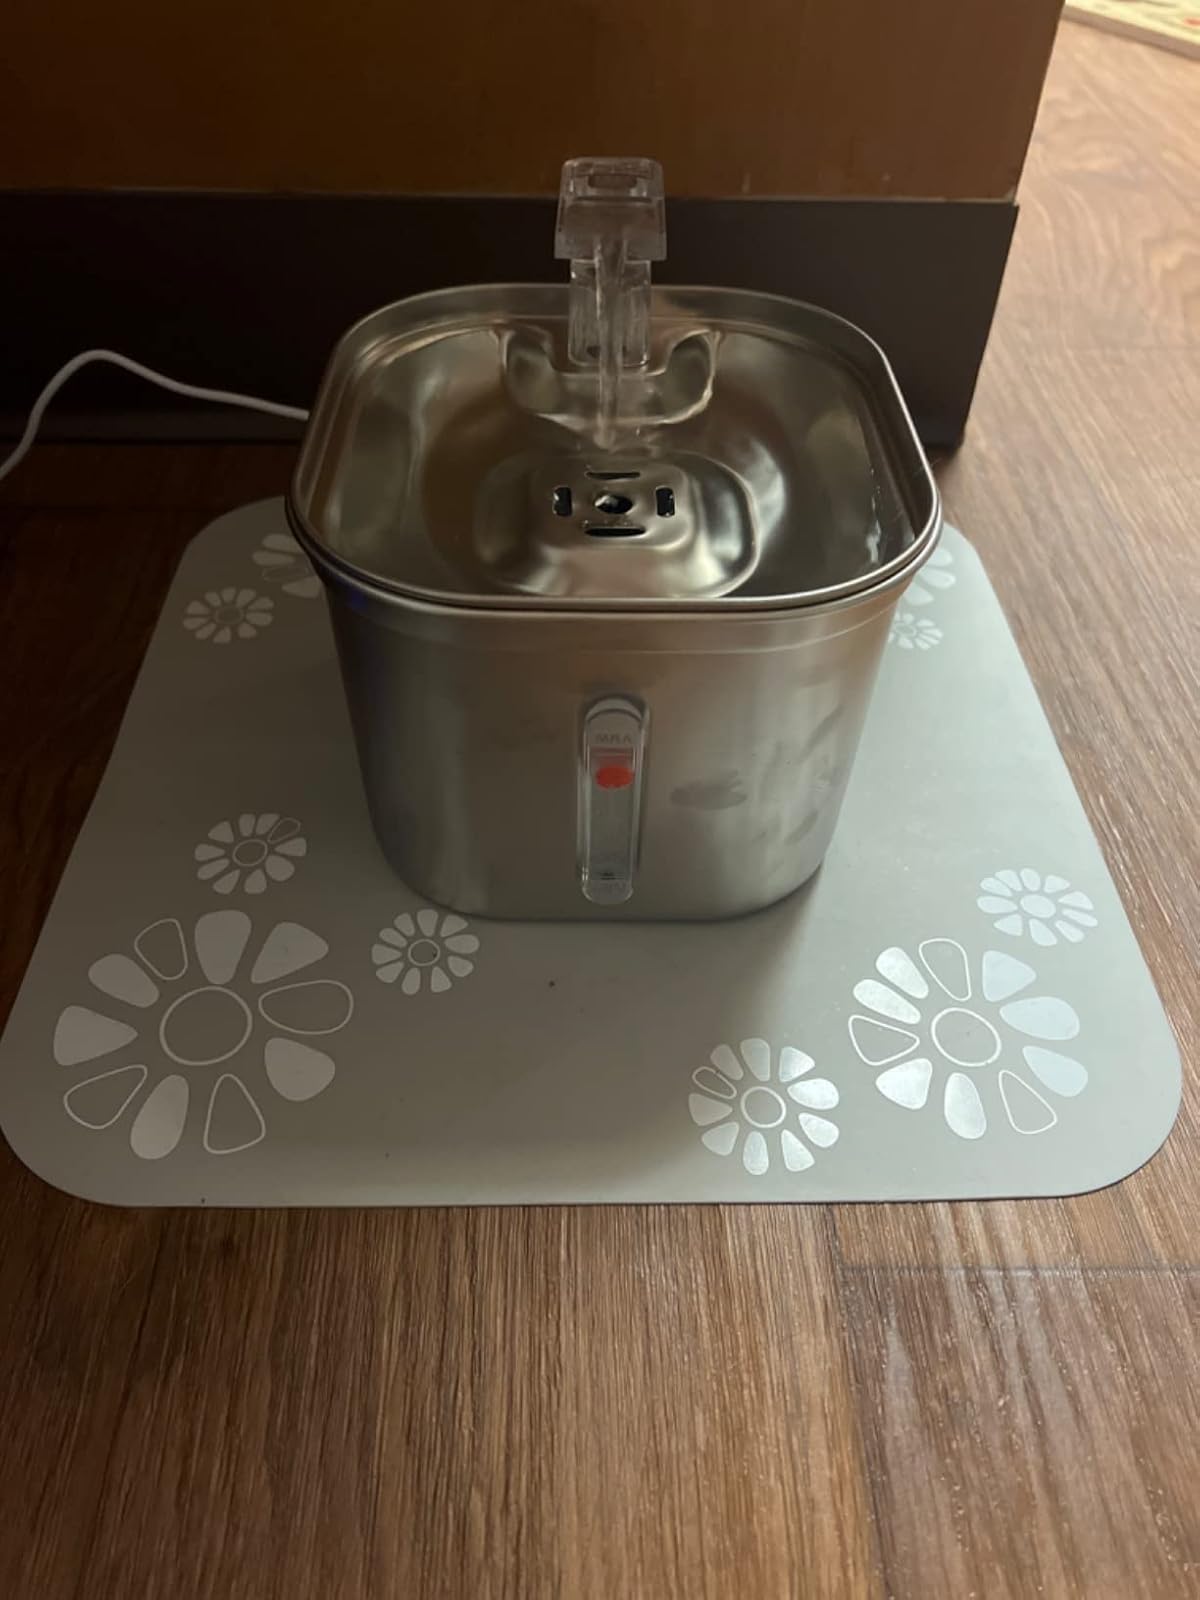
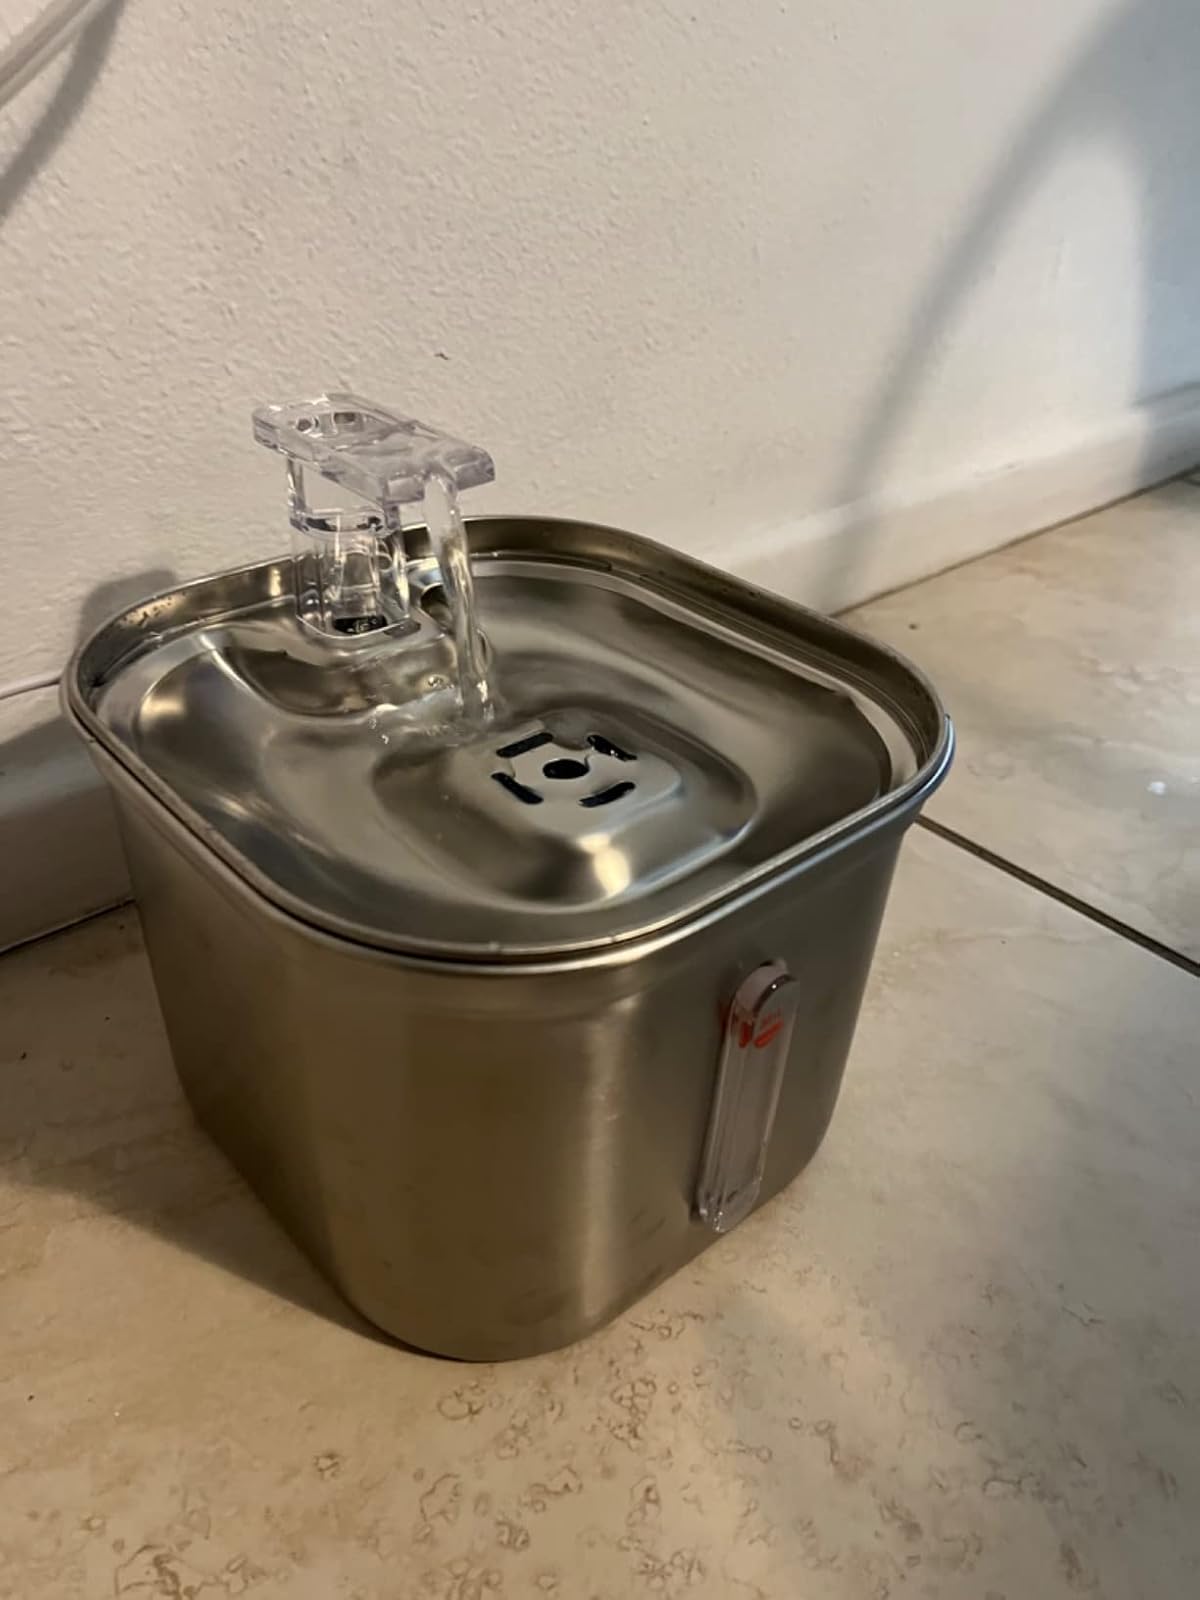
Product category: items_bowl
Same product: yes